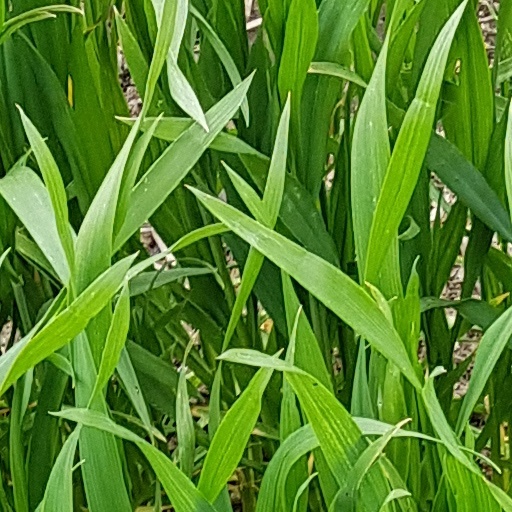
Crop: wheat